Boomerang (1992 film)

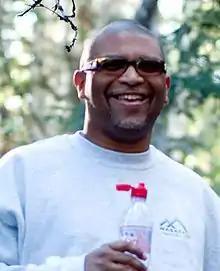
Director Reginald Hudlin

The majority of the film was shot in New York City during the winter. Although it was very cold, the director said that it was still "great to actually be in the city and get that authentic New York flavor." Most of the film was done on location as well. Interior scenes which took place at Marcus' workplace were shot in the old Univision building that had been repainted for production. The scene in Lady Eloise's bedroom was shot at the Boston Park Plaza, in a suite personally redesigned by Ivana Trump, which accounts for the unique styling. The scene of Strangé's introduction was filmed at the Winter Garden Atrium of Brookfield Place.